SS Ben-my-Chree (1927)

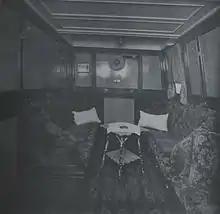
"Ben-my-Chree's" well appointed State Room.

The first vessel in the history of the line to be constructed as an oil burner, she was fitted with two single-reduction geared turbines by Parson's developing a total shaft horsepower of , with her working boiler pressure at 220 p.s.i.